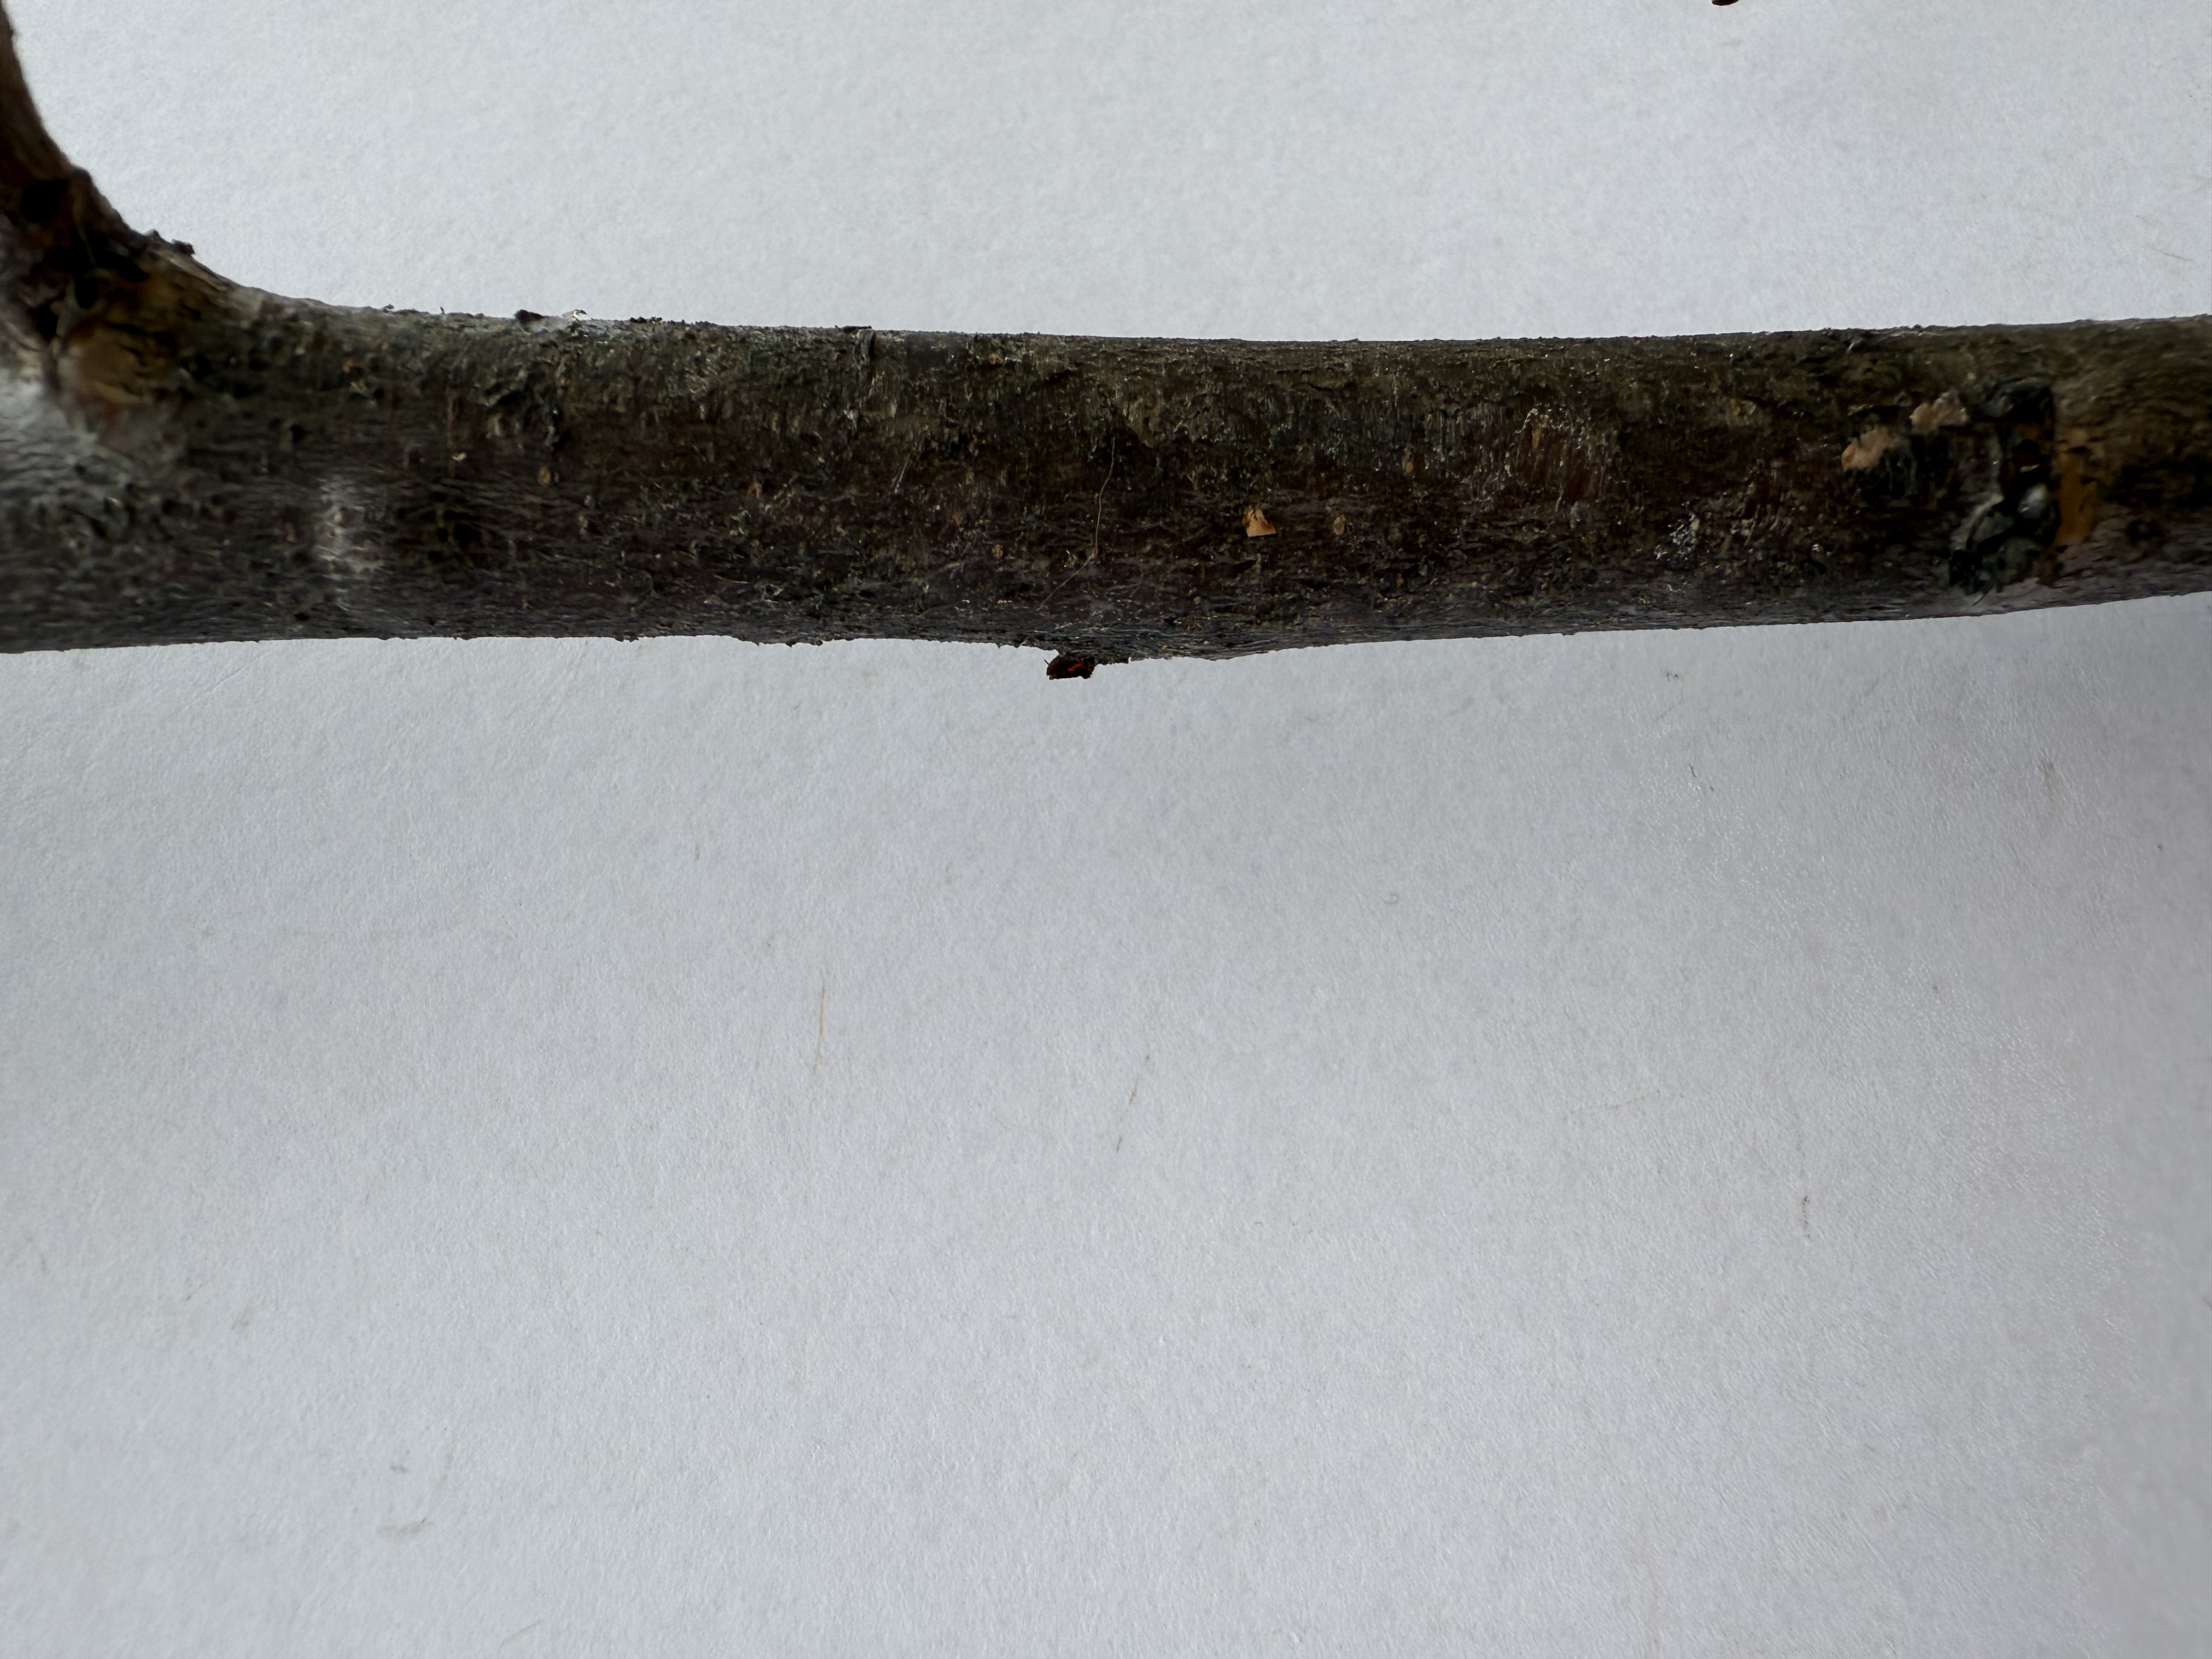
Variety: Murdum Plum